ARIA Streaming Tracks Chart

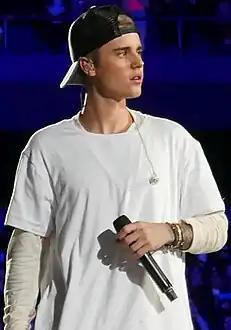
Justin Bieber holds the record for the most weeks at number one on the chart

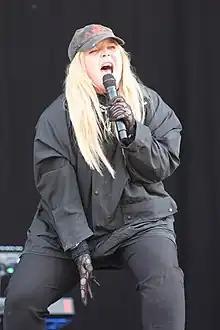
Tones and I holds the record for the most weeks at number one with one track on the chart

The ARIA Streaming Track chart ranks the highest streamed music tracks within Australia and is provided by the Australian Recording Industry Association.